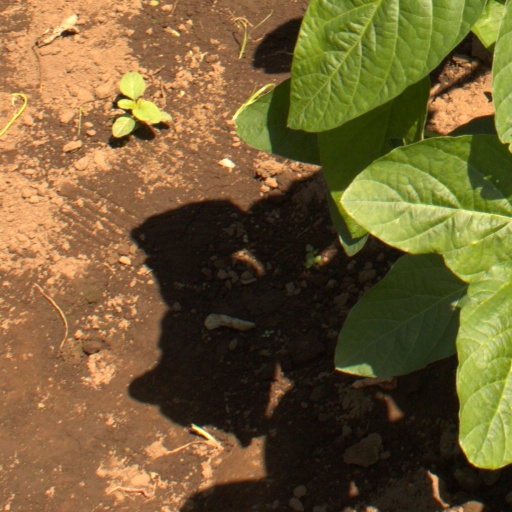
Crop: soybean